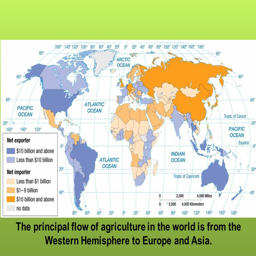
the principal flow of agriculture in the world is .